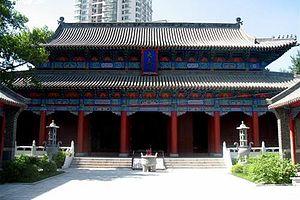
Changchun est une ville du Nord-Est de République populaire de Chine, capitale de la province du Jilin, dans le Dongbei. Elle a le statut administratif de ville sous-provinciale. Sa population qui est de plus de sept millions d'habitants, parle le « dialecte de Changchun » du groupe du nord-est du mandarin. Pendant l'invasion japonaise de la Mandchourie, l'Empire du Japon, y place la capitale de l'État fantoche du Mandchoukouo, sous le nom de Hsinking et le siège de l'armée du Guandong de 1931 à 1945.